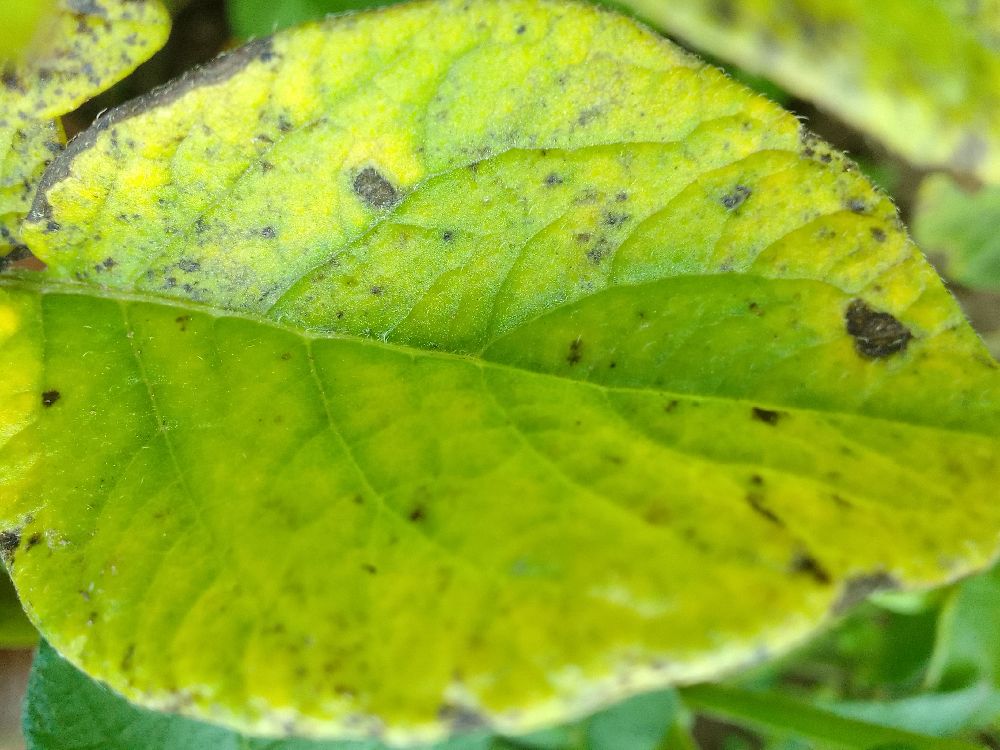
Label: Early blight